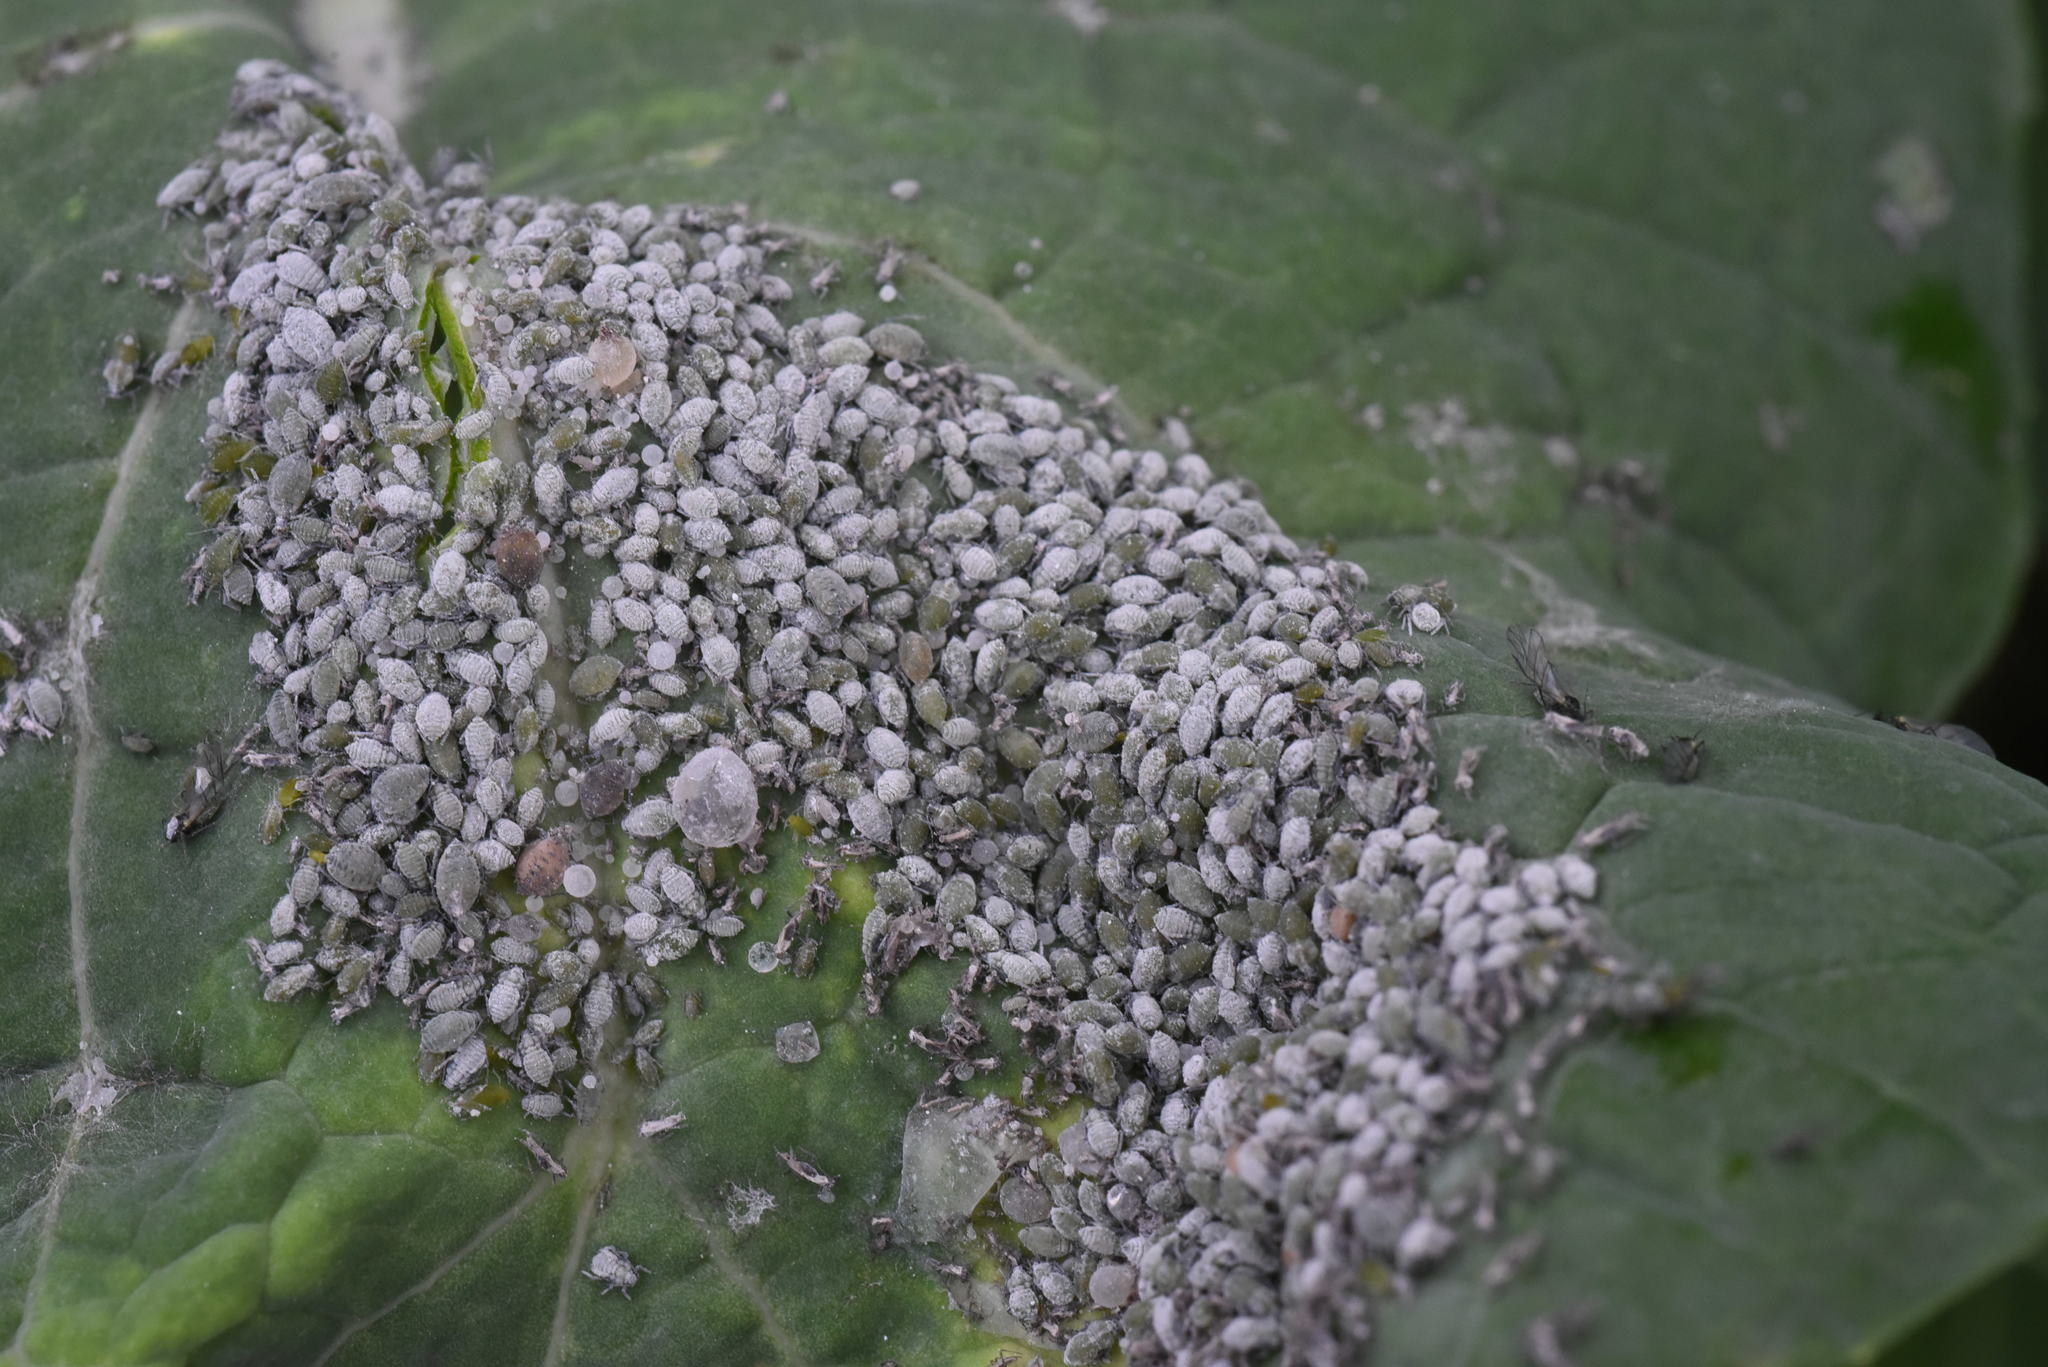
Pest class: cabbage_aphid